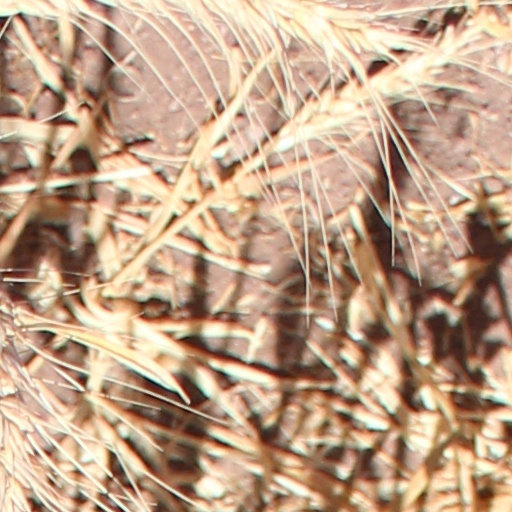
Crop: wheat